Conrad Veidt

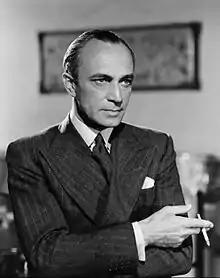
Veidt in 1941

Hans Walter Conrad Veidt (22 January 1893 – 3 April 1943) was a German and British actor. He attracted early attention for his roles in the films "Different from the Others" (1919), "The Cabinet of Dr. Caligari" (1920), and "The Man Who Laughs" (1928). After a successful career in German silent films, where he was one of the best-paid stars of UFA, Veidt and his new Jewish wife Ilona Prager left Germany in 1933 after the Nazis came to power. The couple settled in Britain, where he took citizenship in 1939. Veidt subsequently appeared in many British films, including "The Thief of Bagdad" (1940). After emigrating to the United States around 1941, he was cast as Major Strasser in "Casablanca" (1942), his last film role to be released during his lifetime.